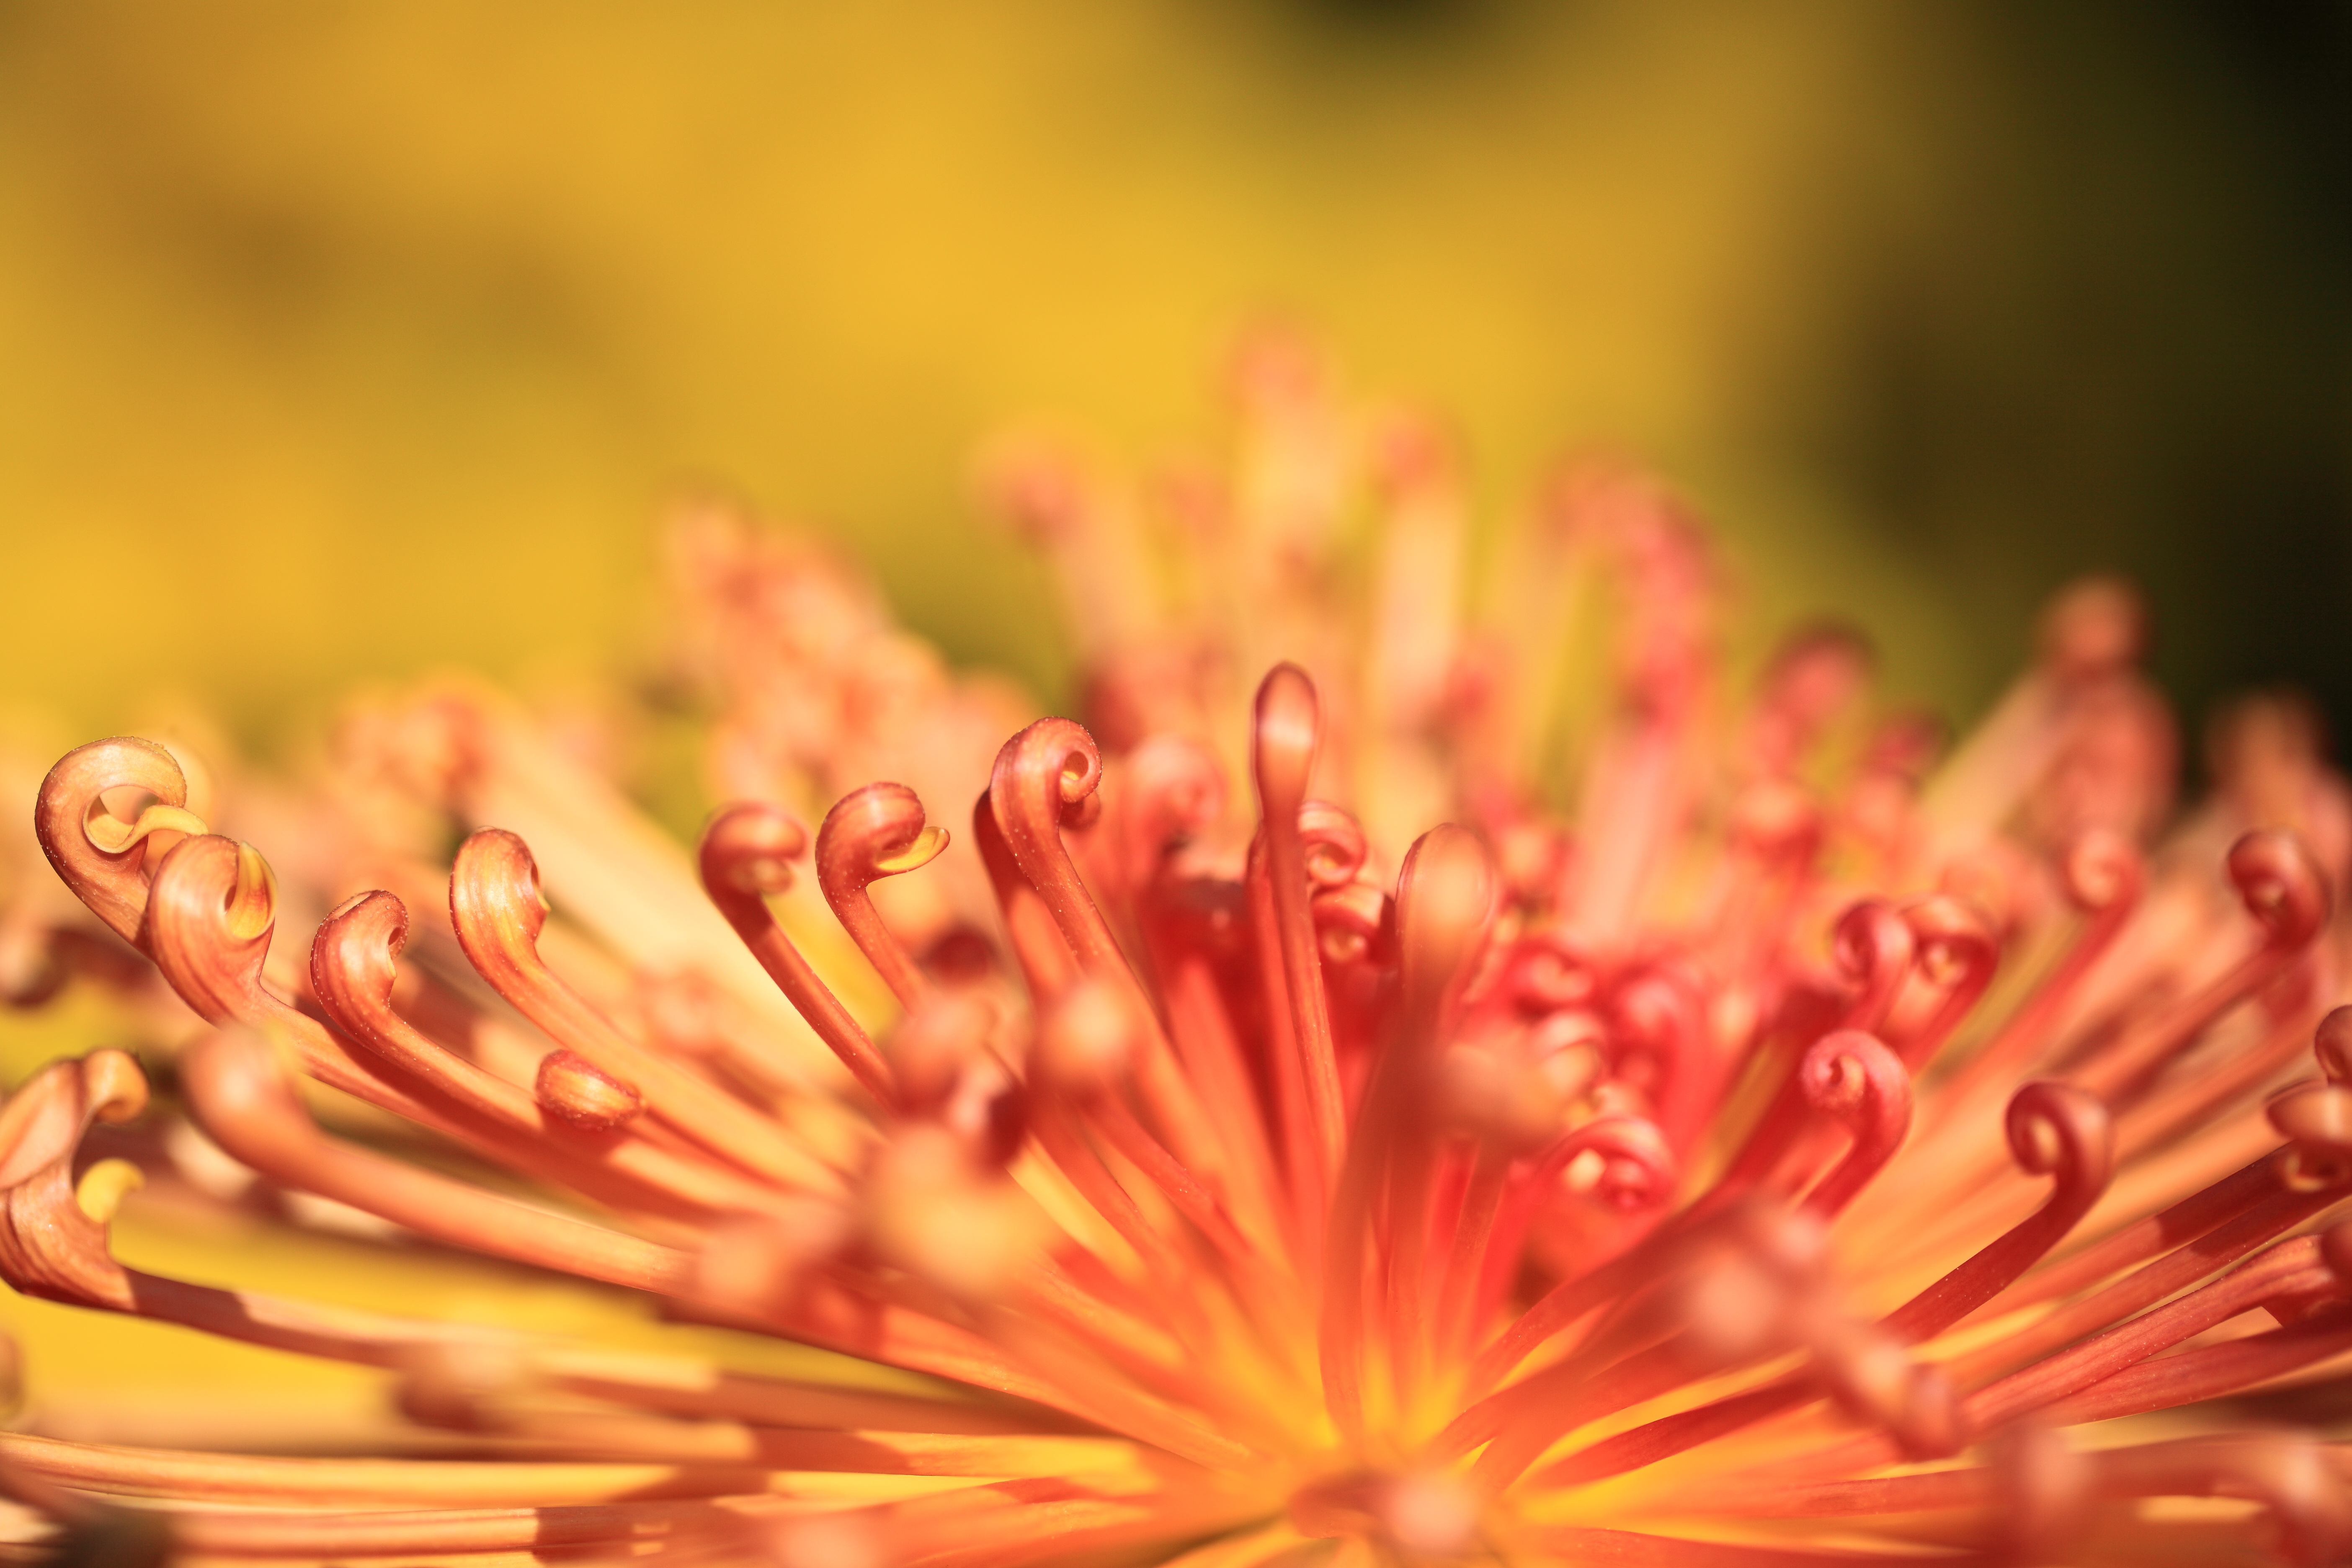
branch, blossom, plant, photography, sunlight, leaf, flower, petal, pollen, high, red, autumn, botany, yellow, flora, close up, cool image, tokyo, shrub, 5d, hires, chrysanthemum, markii, hi, res, resolution, jindaishokubutsukouen, choufu, macro photography, flavor, flowering plant, land plant